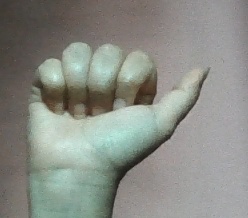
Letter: dhad